Edixa

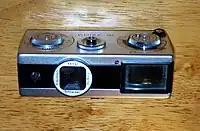
Edixa 16M front view

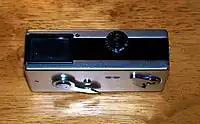
Edixa 16M back view

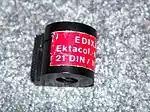
Edixa 16mm 21°DIN Ektacolor film

Edixa 16mm uses Rollei 16 type RADA cartridge, loaded with unperforated 16mm film, film width 16mm， frame format 14x21mm, 20 exposures per cartridge.